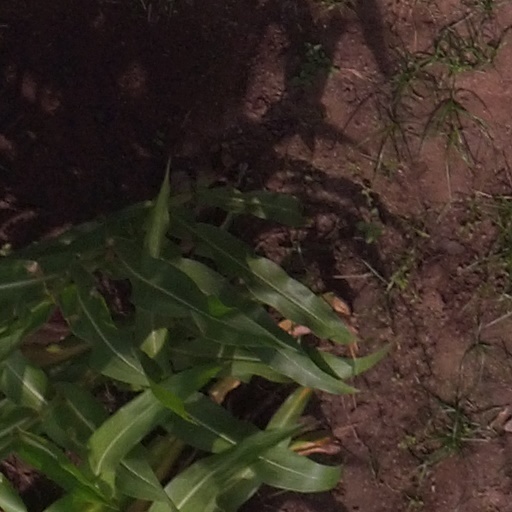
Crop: maize; corn